Twilight (2008 film)

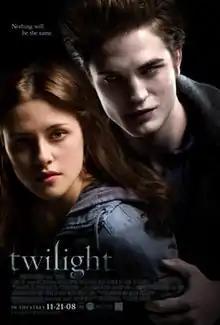
Theatrical release poster

Twilight is a 2008 American vampire romantic fantasy film directed by Catherine Hardwicke from a screenplay by Melissa Rosenberg, based on the 2005 novel of the same name by Stephenie Meyer. It is the first installment in "The Twilight Saga" film series. The film stars Kristen Stewart as Bella Swan, a teenage girl, and Robert Pattinson as Edward Cullen, a vampire. It focuses on the development of Bella and Edward's relationship and the subsequent efforts of Edward and his family to keep Bella safe from another coven of vampires.